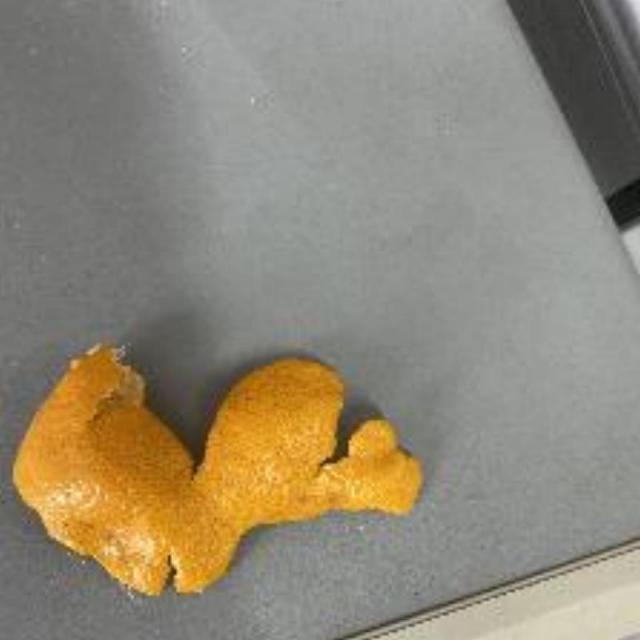
Label: peels